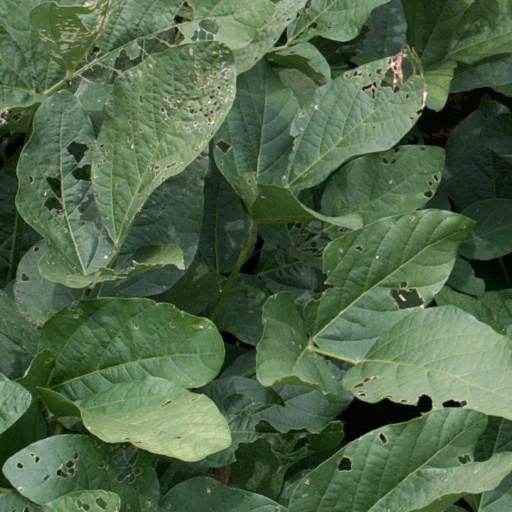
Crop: soybean